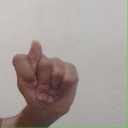
अक्षर: ट